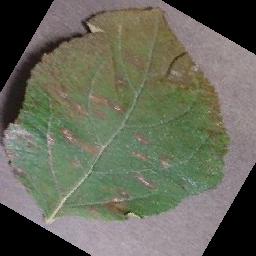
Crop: apple
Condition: cedar_rust